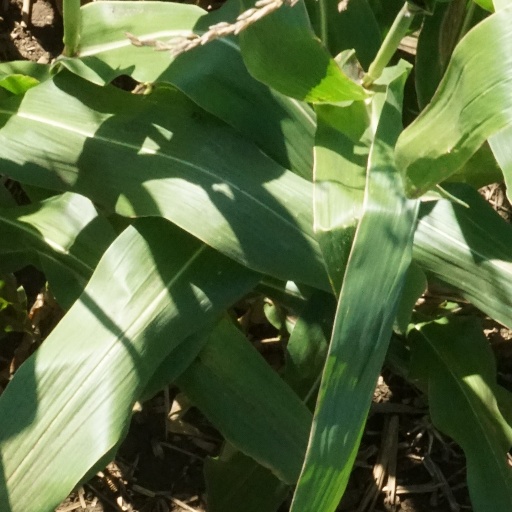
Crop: maize; corn